Maserati A6GCM

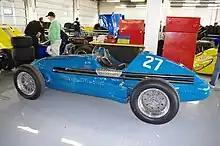
Maserati A6GCM at Silverstone Classic 2011

The Tipo6 CS (Corsa Sportivo: barchetta) has been spotted as a good contender even in front of single seaters in Formula 2, despite its small engine. Thus Maserati decided to develop a specific model that would meet the new FIA racing rules.